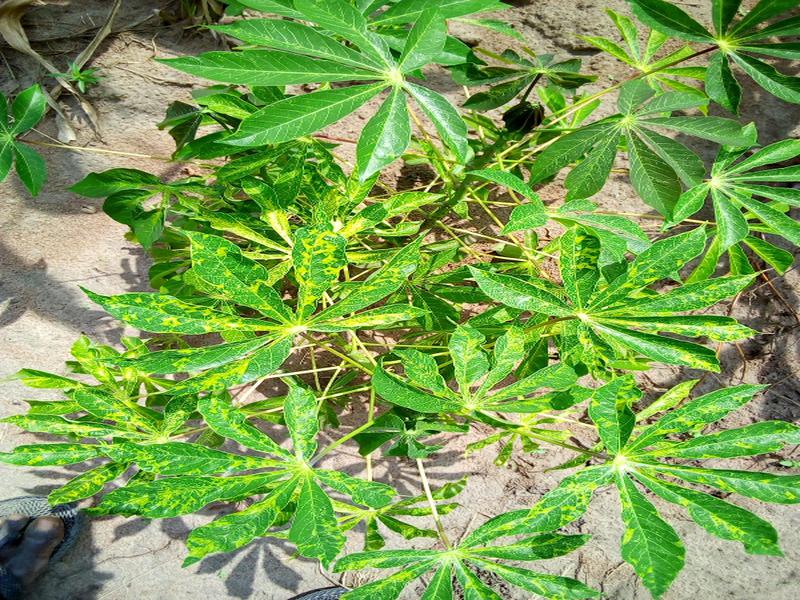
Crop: cassava
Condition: mosaic_disease